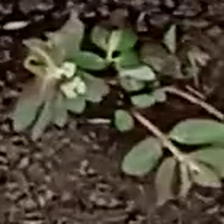
Weed species: Choti_dudhi_(Euphorbia_hirta)